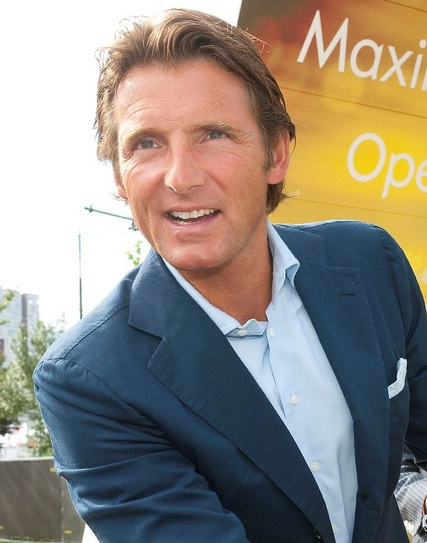
เจ้าชายเมาริทส์แห่งออเรนจ์-นัสเซา ฟัน โฟลเลินโฮเฟิน

infobox royalty
| image = Maurits van Oranje-Nassau, van Vollenhoven.jpg
| name = เจ้าชายเมาริทส์
| full name = เมาริทส์ วิลเลม ปีเตอร์ เฮนดริค
| death_style = สิ้นพระชนมฺ
| birth_place = ยูเทรกต์ ประเทศเนเธอร์แลนด์
| father1 = ปีเตอร์ ฟัน โฟลเลินโฮเฟิน
| mother1 = เจ้าหญิงมาร์ครีตแห่งเนเธอร์แลนด์
| spouse = เจ้าหญิงมาริแลนน์แห่งออเรนจ์-นัสเซา ฟัน โฟลเลินโฮเฟิน
| issue1 = 3 คน
| dynasty = ราชวงศ์ออเรนจ์-นัสเซา|ออเรนจ์-นัสเซา (ทางการ)
| spouse-type = พระชายา
* ปฏิรูป (จนถึงปี 2547)
* โปรเตสแตนต์ (ตั้งแต่ปี 2547)
| occupation = นักธุรกิจ, ผู้อำนวยการในองค์กรไม่แสวงหากำไร, นายทหาร
 เจ้าชายเมาริทส์แห่งออเรนจ์-นัสเซา ฟัน โฟลเลินโฮเฟิน () เป็นพระโอรสพระองค์ใหญ่ใน เจ้าหญิงมาร์ครีตแห่งเนเธอร์แลนด์ กับ ปีเตอร์ ฟัน โฟลเลินโฮเฟิน เป็นพระภาคิไนยใน สมเด็จพระราชินีนาถเบียทริกซ์แห่งเนเธอร์แลนด์|เจ้าหญิงเบียทริกซ์ อดีตสมเด็จพระราชินีนาถแห่งเนเธอร์แลนด์ เป็นพระญาติชั้นที่ 1 ใน สมเด็จพระราชาธิบดีวิลเลิม-อเล็กซานเดอร์แห่งเนเธอร์แลนด์ พระองค์สมรสกับ มารี-เอแลน เอเจล่า มาริแลนน์ แวน เดอ เบริก มีพระบุตร 3 คน
== อ้างอิง ==
หมวดหมู่:บุคคลที่เกิดในปี พ.ศ. 2511
หมวดหมู่:เจ้าชายเนเธอร์แลนด์
หมวดหมู่:บุคคลที่ยังมีชีวิตอยู่